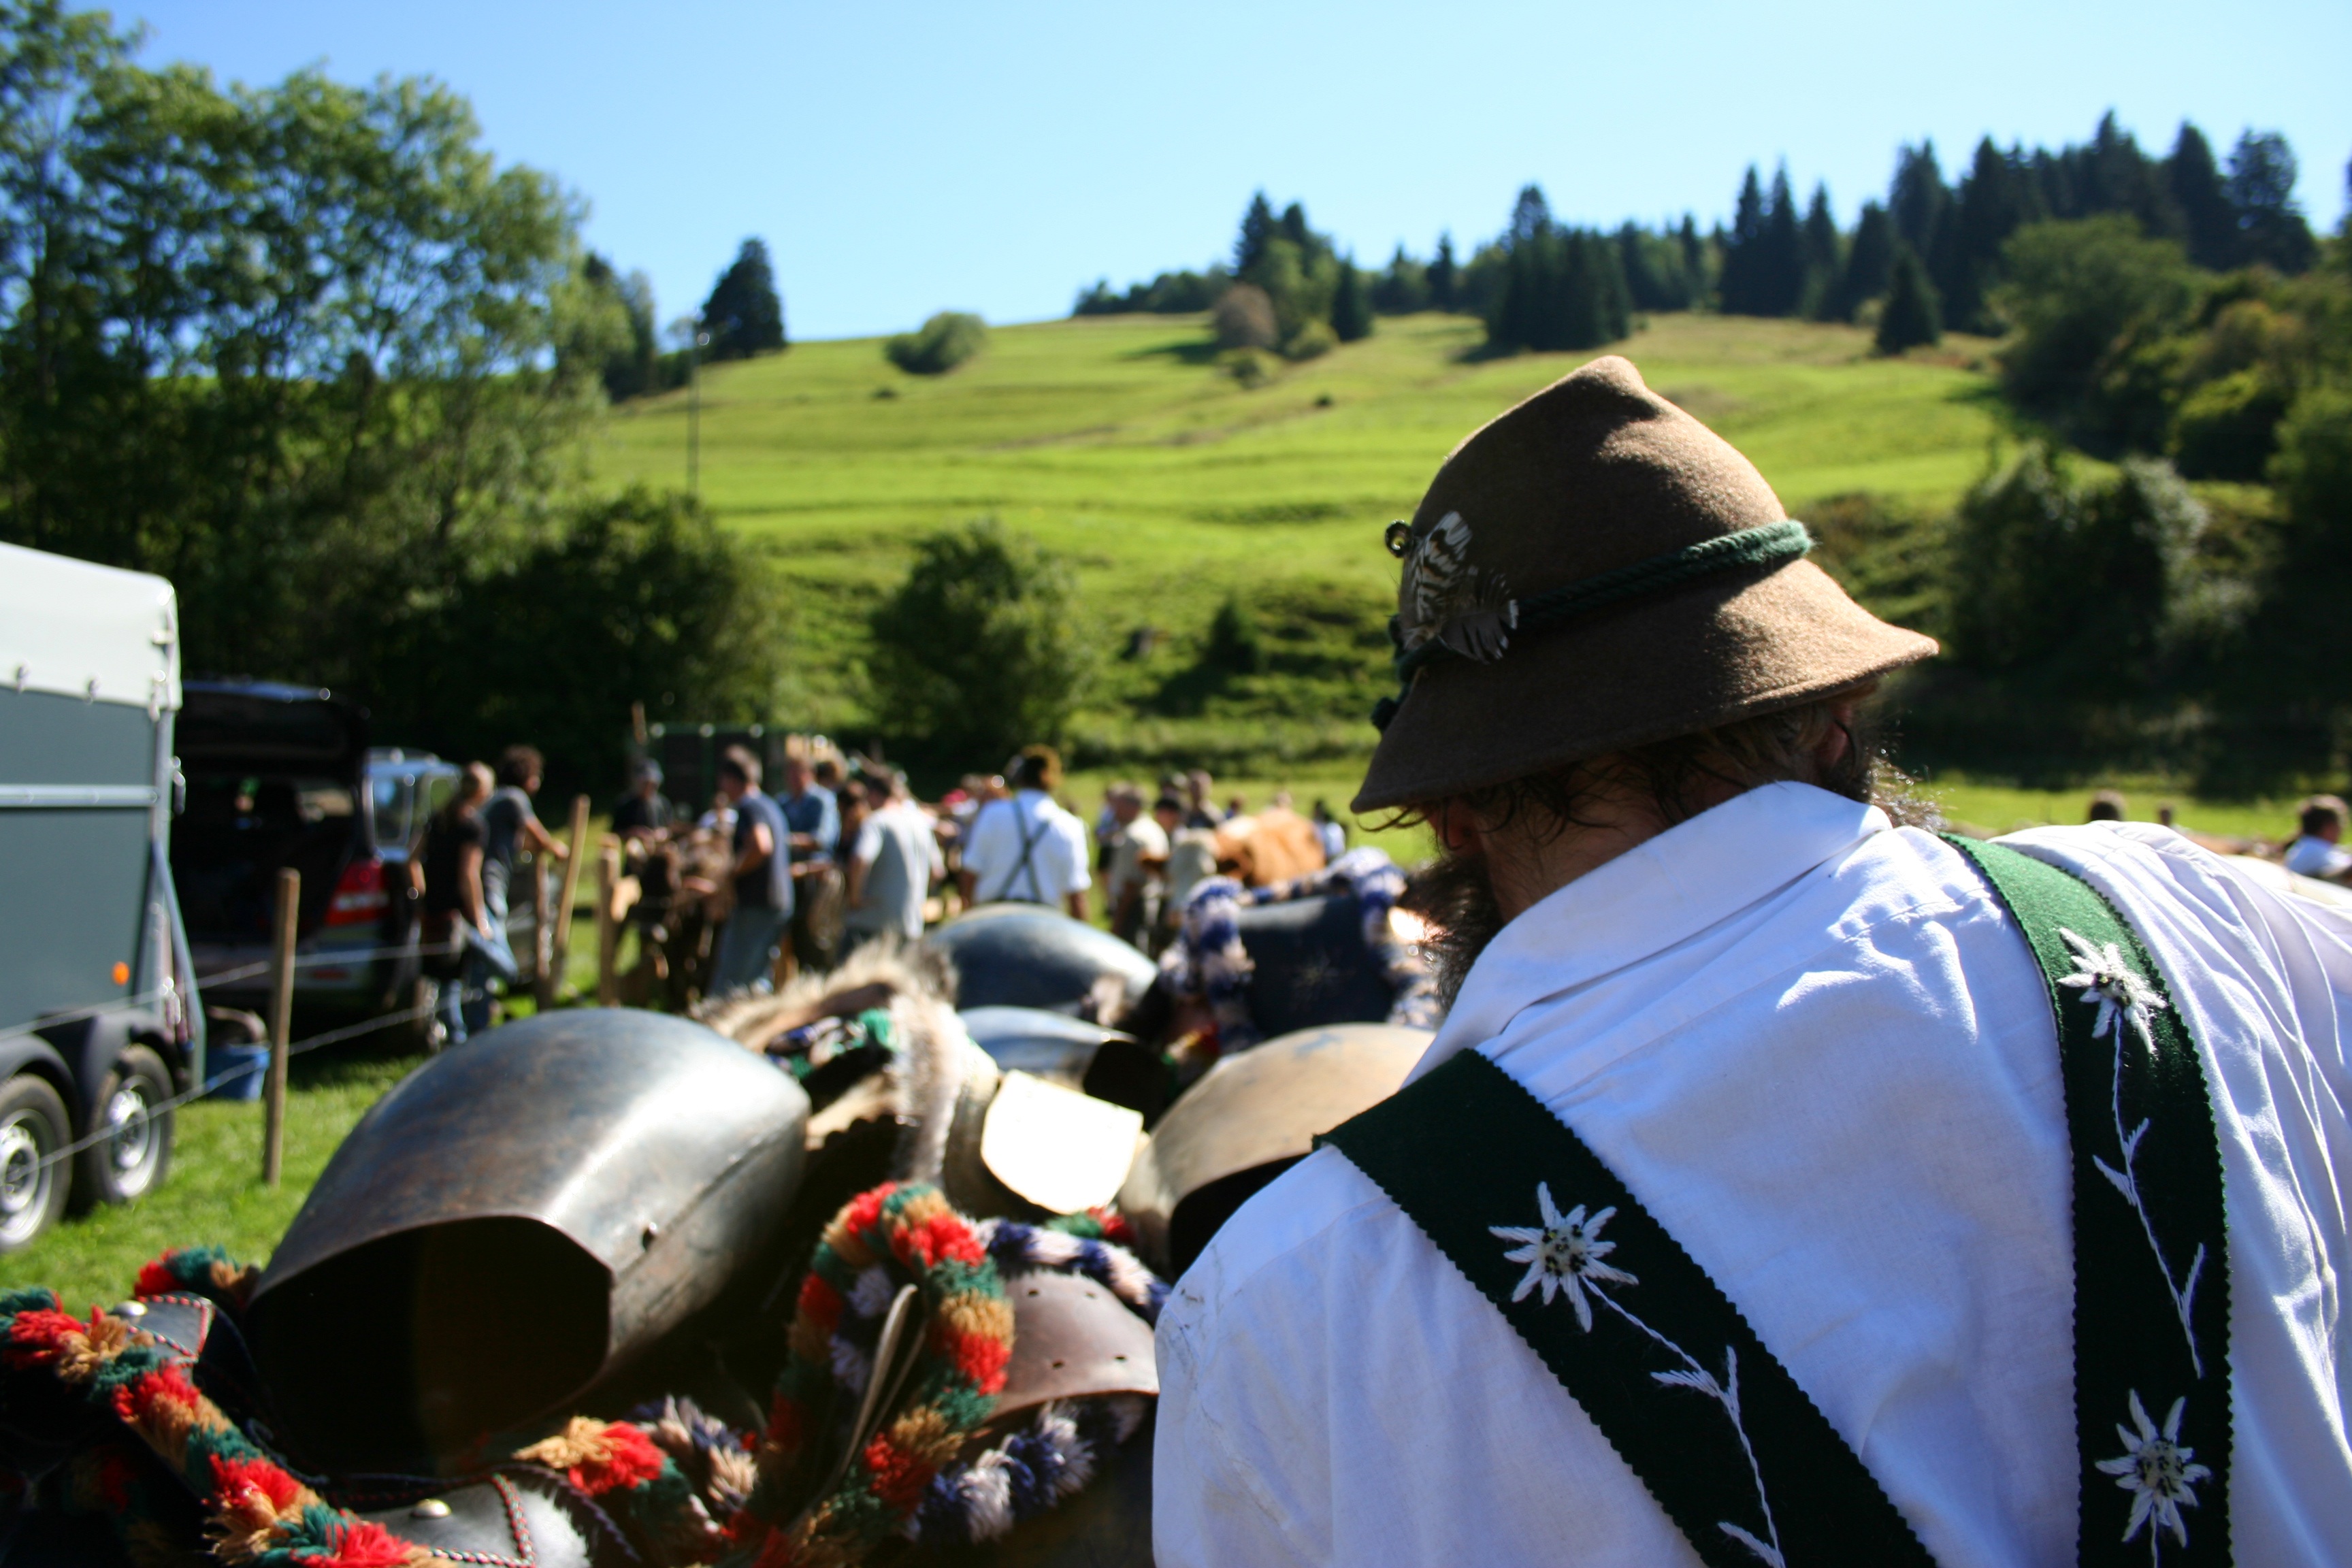
military, bell, alpine, agriculture, cows, bavaria, tradition, costume, customs, clamp, brown swiss, cow bells, allgau